List of Indianapolis Colts seasons

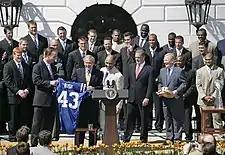
Then-U.S. President George W. Bush congratulates the Colts on their Super Bowl XLI victory.

The Indianapolis Colts, formerly the Baltimore Colts, are an American football team playing in the National Football League (NFL). This list documents the season-by-season records of the Colts franchise from to present, including postseason records and league awards for individual players or head coaches. In 1953, a Baltimore-based group led by Carroll Rosenbloom gained the rights to a new Baltimore franchise. Rosenbloom was granted an NFL team, and was awarded the holdings of the defunct Dallas Texans organization, the descendant of the last remaining Ohio League founding APFA member Dayton Triangles. The new team kept the Triangles' blue and white color scheme and was named the Colts after the unrelated previous team that folded after the 1950 NFL season. After 31 seasons in Baltimore, Colts owner Robert Irsay moved the team to Indianapolis, Indiana.